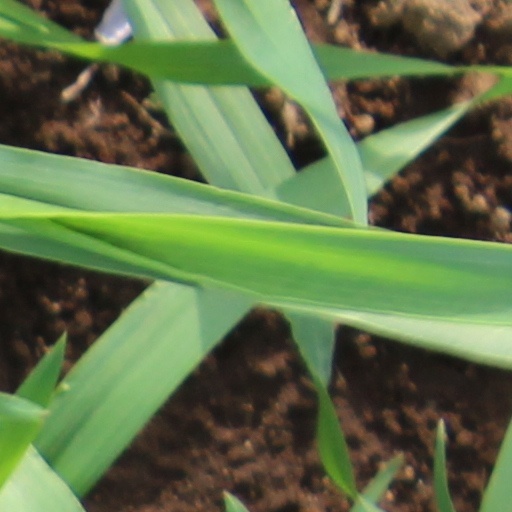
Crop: wheat